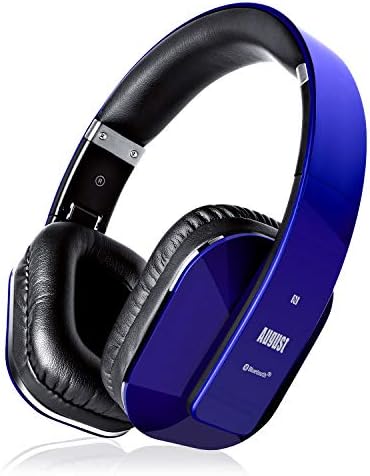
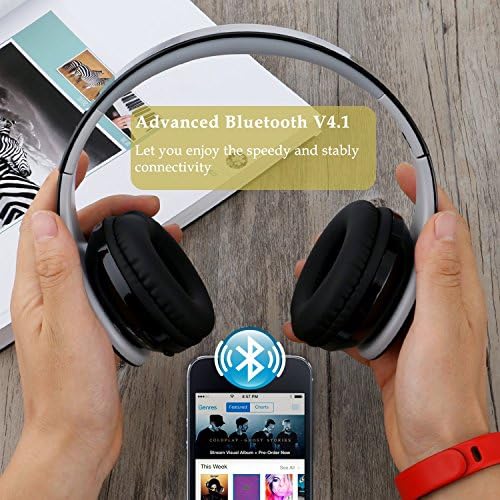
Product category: headphones
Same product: no